Syncerus antiquus

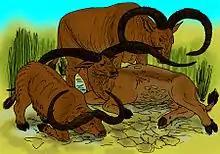
Restoration of "Syncerus antiquus" (far left)

Due to possessing such vast horns, it seems likely that "Syncerus antiquus" was limited to wide-open areas with few trees. Isotopic and mesowear evidence indicate that it was a grazer, and its massive body size suggests that it consumed large quantities of low-quality forage.